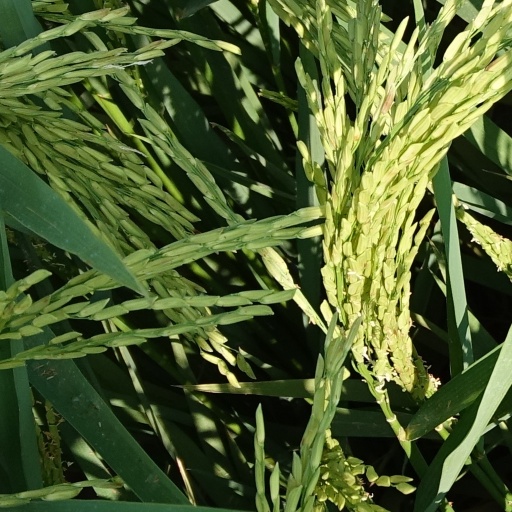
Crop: rice